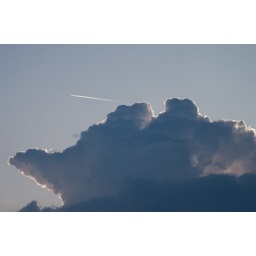
France map in the sky whith plane